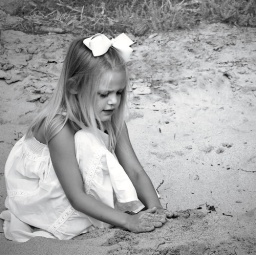
girl in white